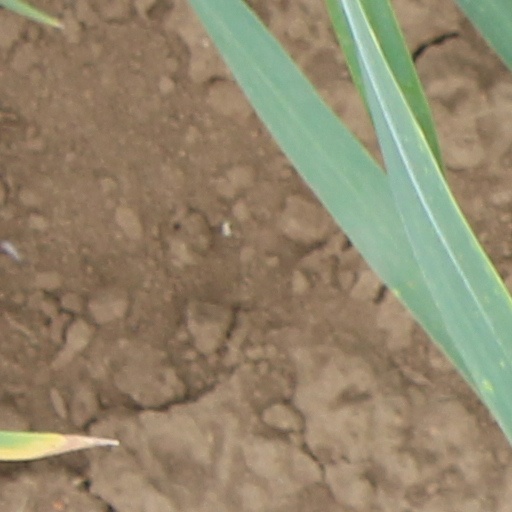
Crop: wheat